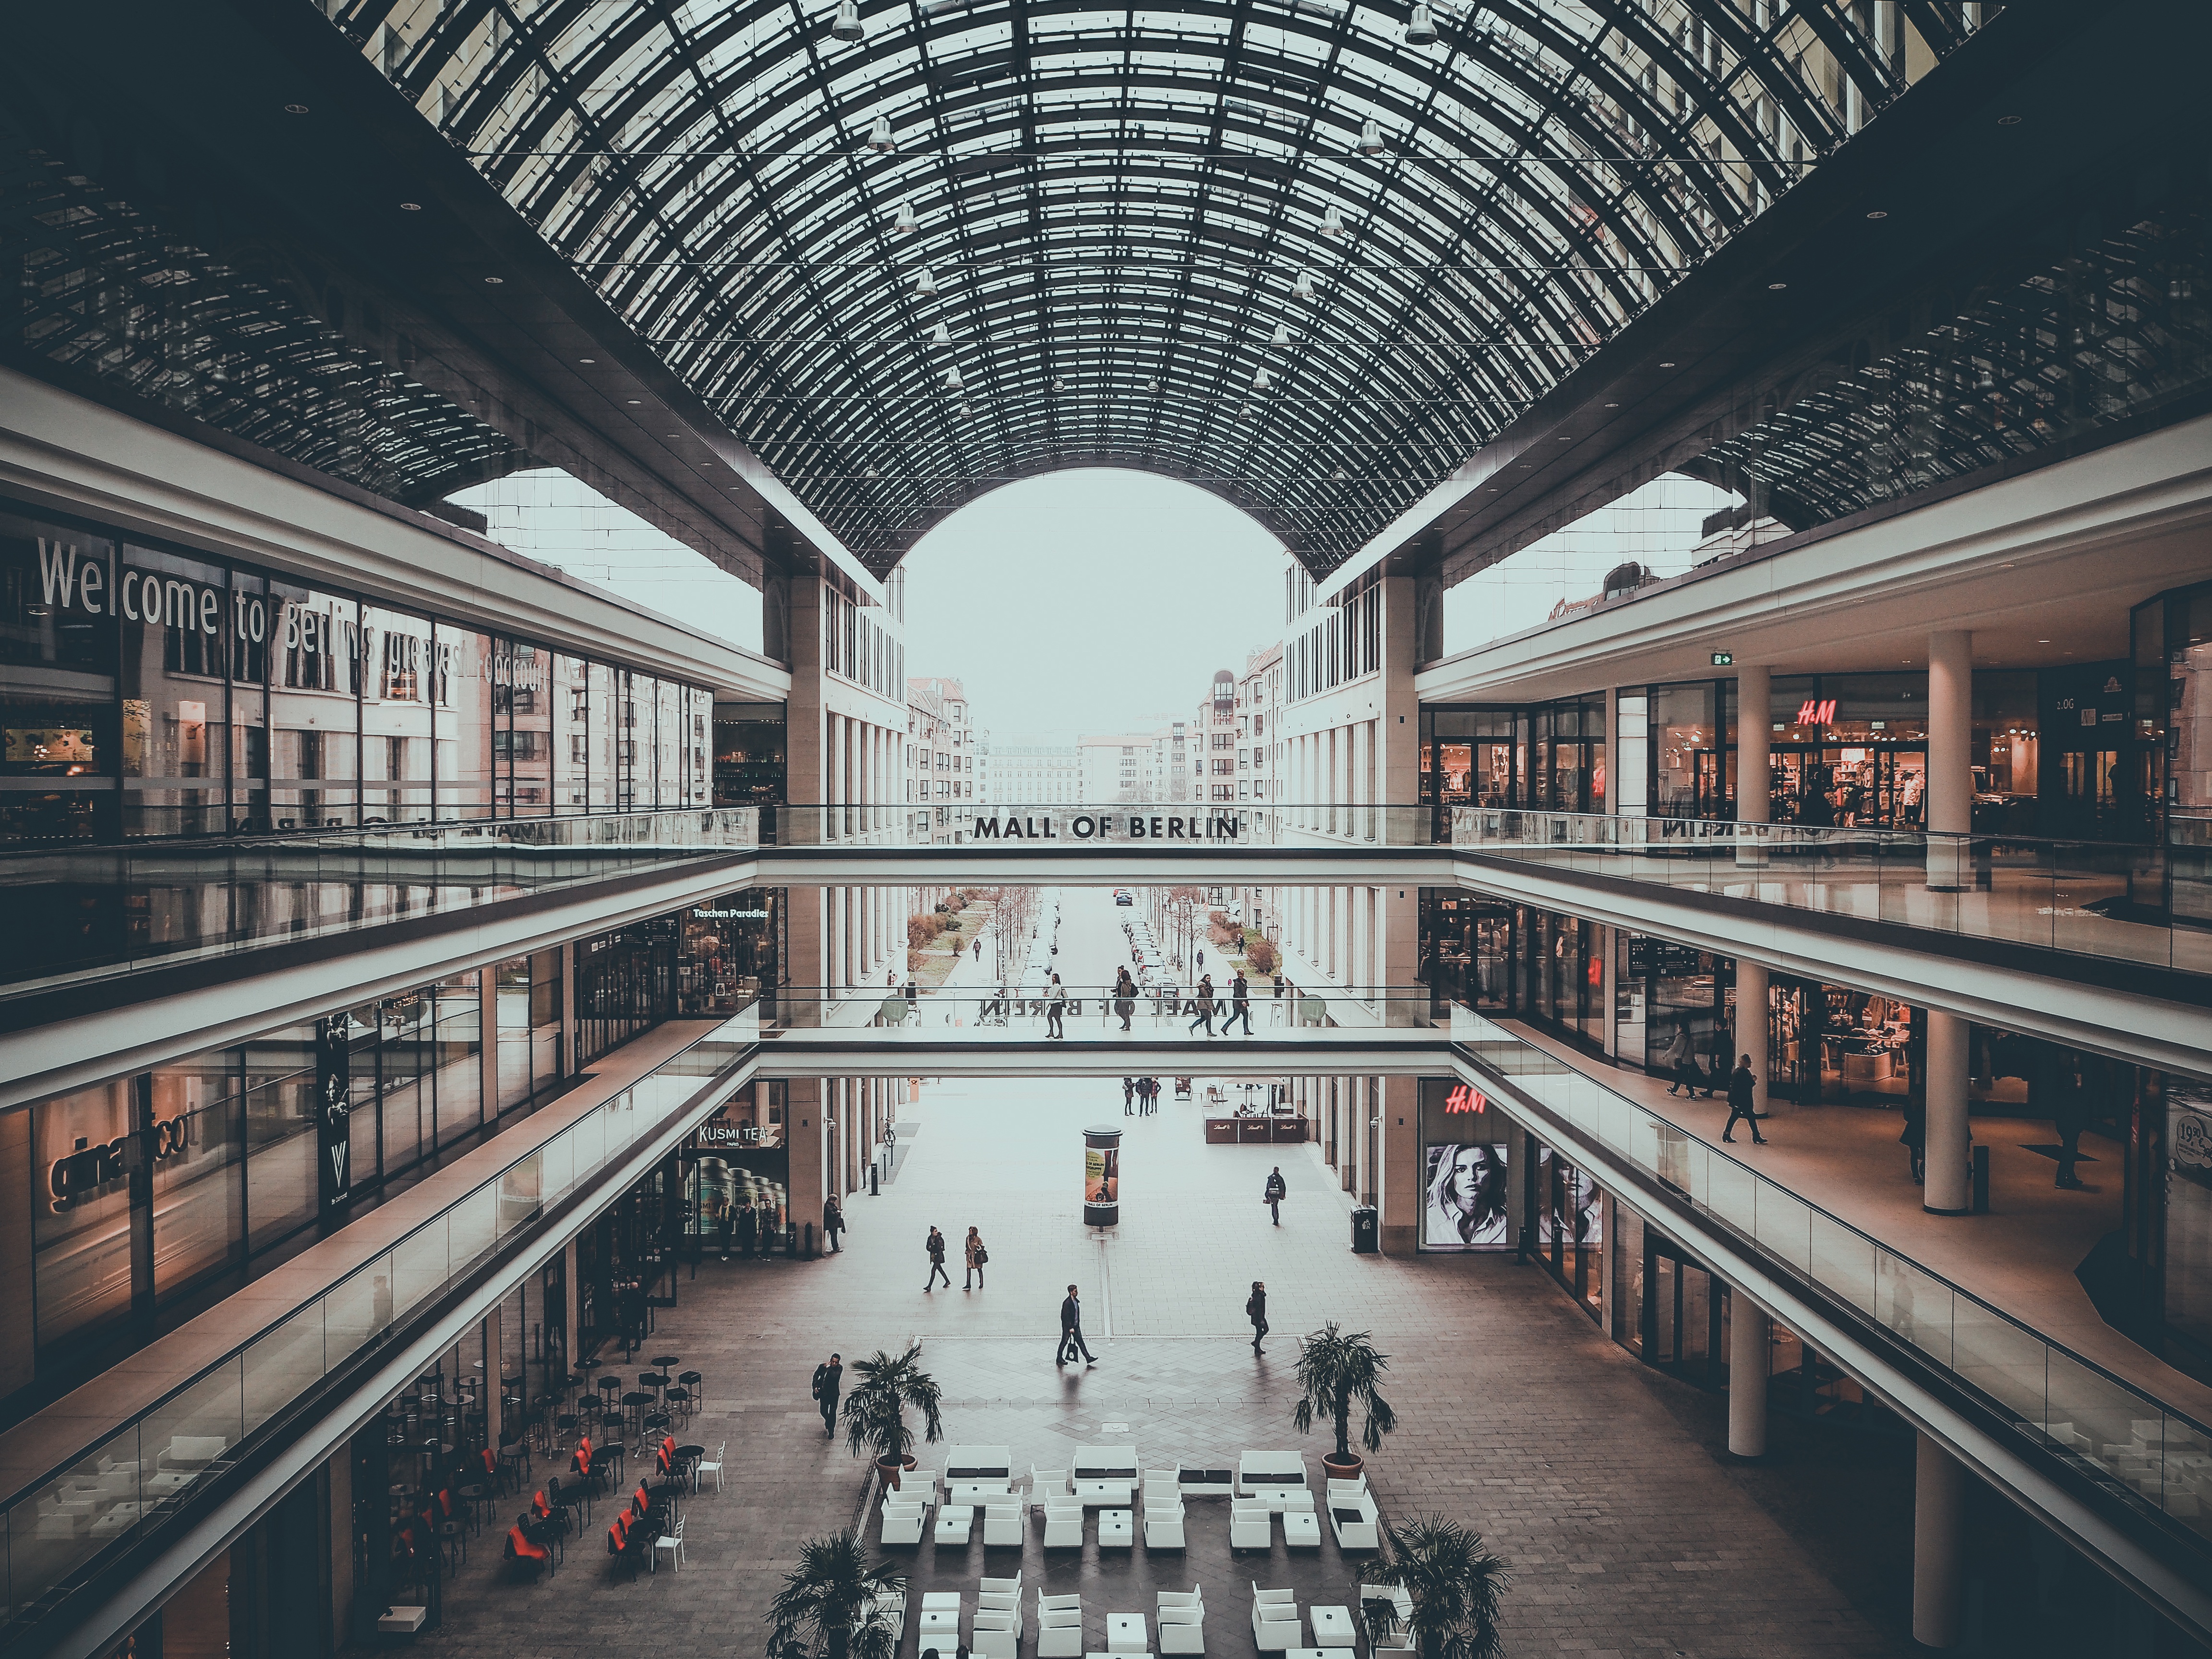
architecture, building, city, live, human, fashion, clothing, shopping, city life, eat, modern, public transport, hipster, metro station, shops, symmetry, berlin, arcade, tourist attraction, shopping centre, galleri, shopping mall, urban area, leipzig burst